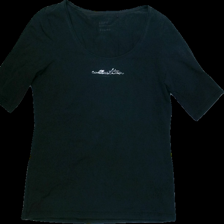
View: front
Type: Top
Category: Ladies
Brand: Esprit
Colors: Black
Material: 95% Cott 5% Elastane
Pattern: Glitter
Cut: Regular
Size: XL
Season: All
Trend: No trend
Stains: No
Damage: 1 Damage
Price range: <50
Recommended usage: Recycle